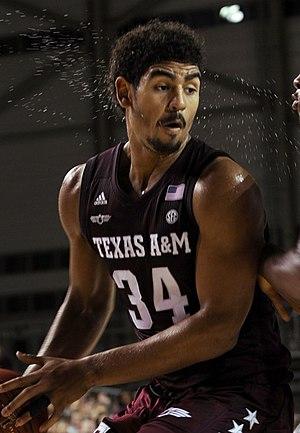
Tyler Lee-Deon Davis, né le 22 mai 1997 à San José en Californie, est un joueur portoricain de basket-ball évoluant au poste de pivot.